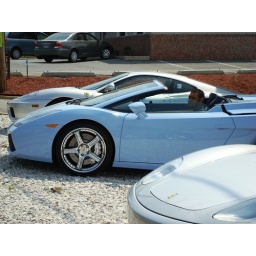
Best seat in the house in this blue LAMBO SPYDER